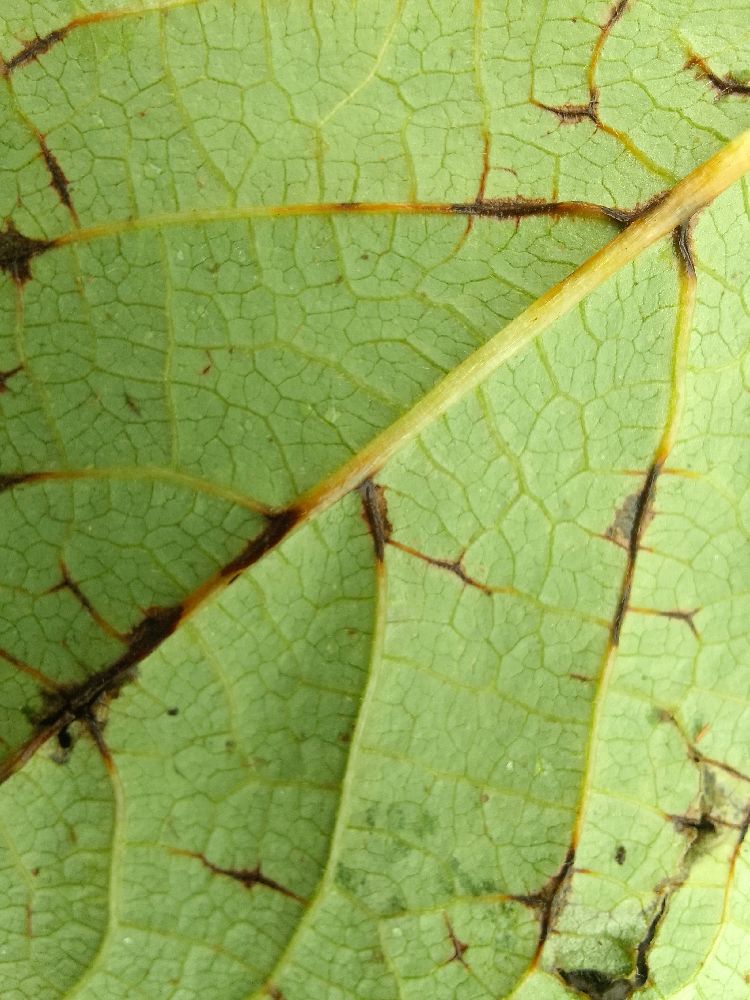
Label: anthracnose